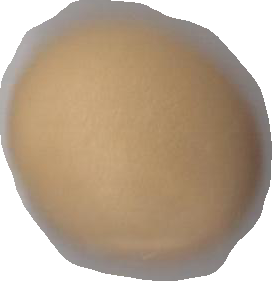
Variety: Dega